Mushahid Hussain

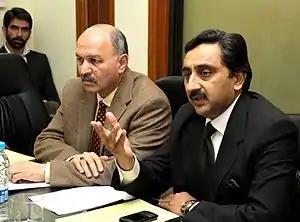
Hussain (left) discussing the Fair Trial bill at the RSIL meeting in 2017.

After covering the nationwide general elections held in 1990, Hussain joined the IDA government led by Prime Minister Nawaz Sharif and was inducted as an adviser on External Publicity and Foreign Affairs in the first administration, which he served until 1993. He advised the Prime Minister Sharif on the issues relating to the foreign relations with the United States, India, and the geostrategy in Central Asia, and was later elevated as the Minister of Communications. In 1994, he was appointed as the information secretary of the PML(N) while he continued to write columns and articles on the issue of national conservatism and security in country's major news and political correspondents.